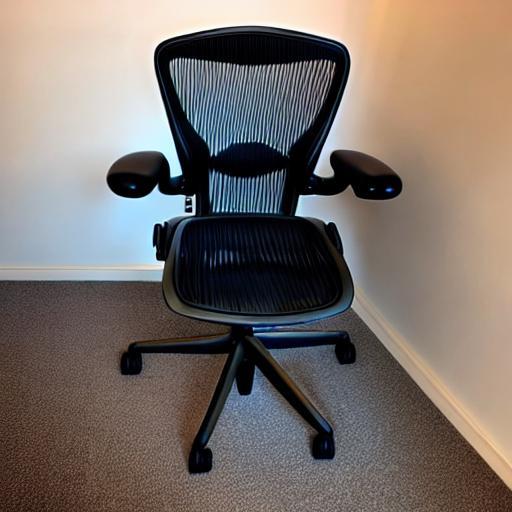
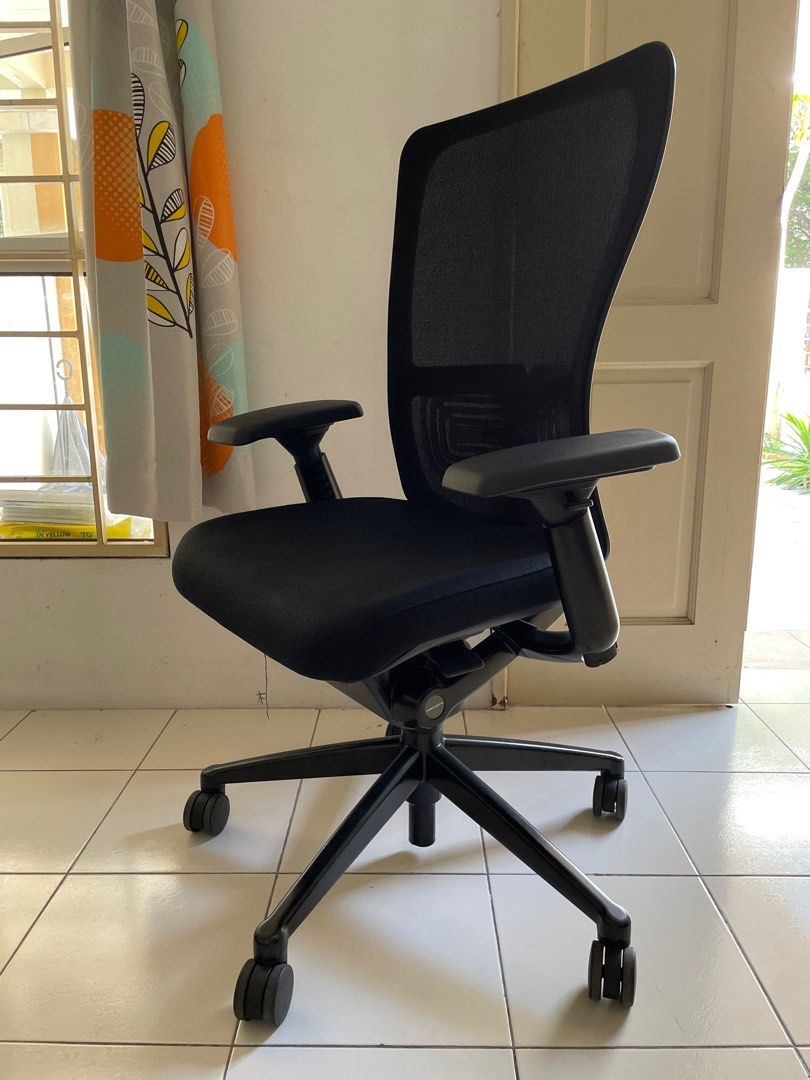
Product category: items_chair
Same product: no